The Get-Away (1941 film)

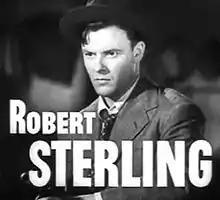
Robert Sterling in "The Get-Away"

In a contemporary review for "The New York Times", critic Bosley Crowther called the film "routine fiction in the cops-and-robbers vein" and "deadly dreary stuff, pounded out from a blueprint, and poorly, almost childishly, played."